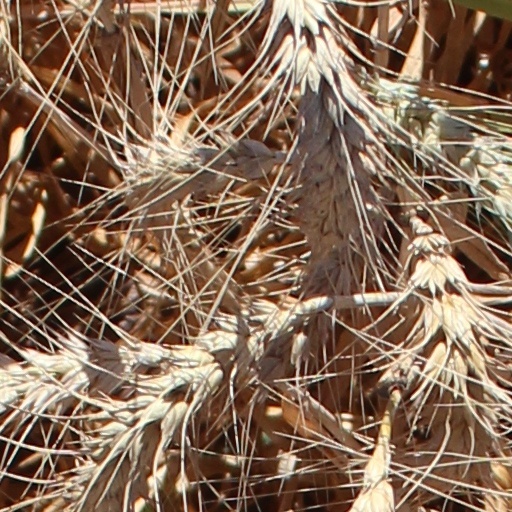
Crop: wheat